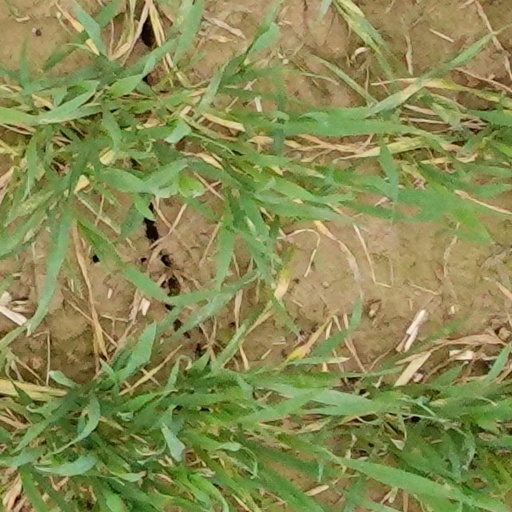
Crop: wheat